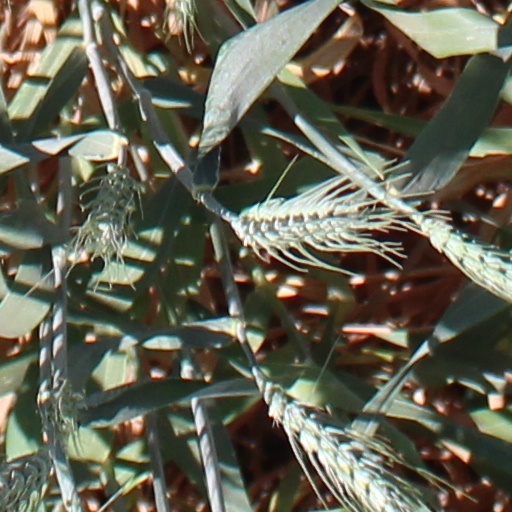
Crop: wheat